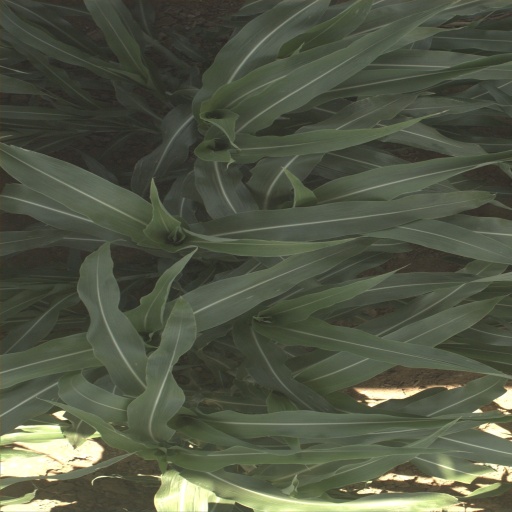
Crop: sorghum